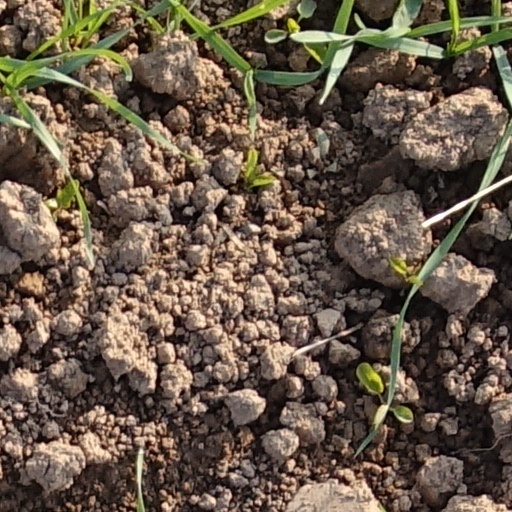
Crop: wheat